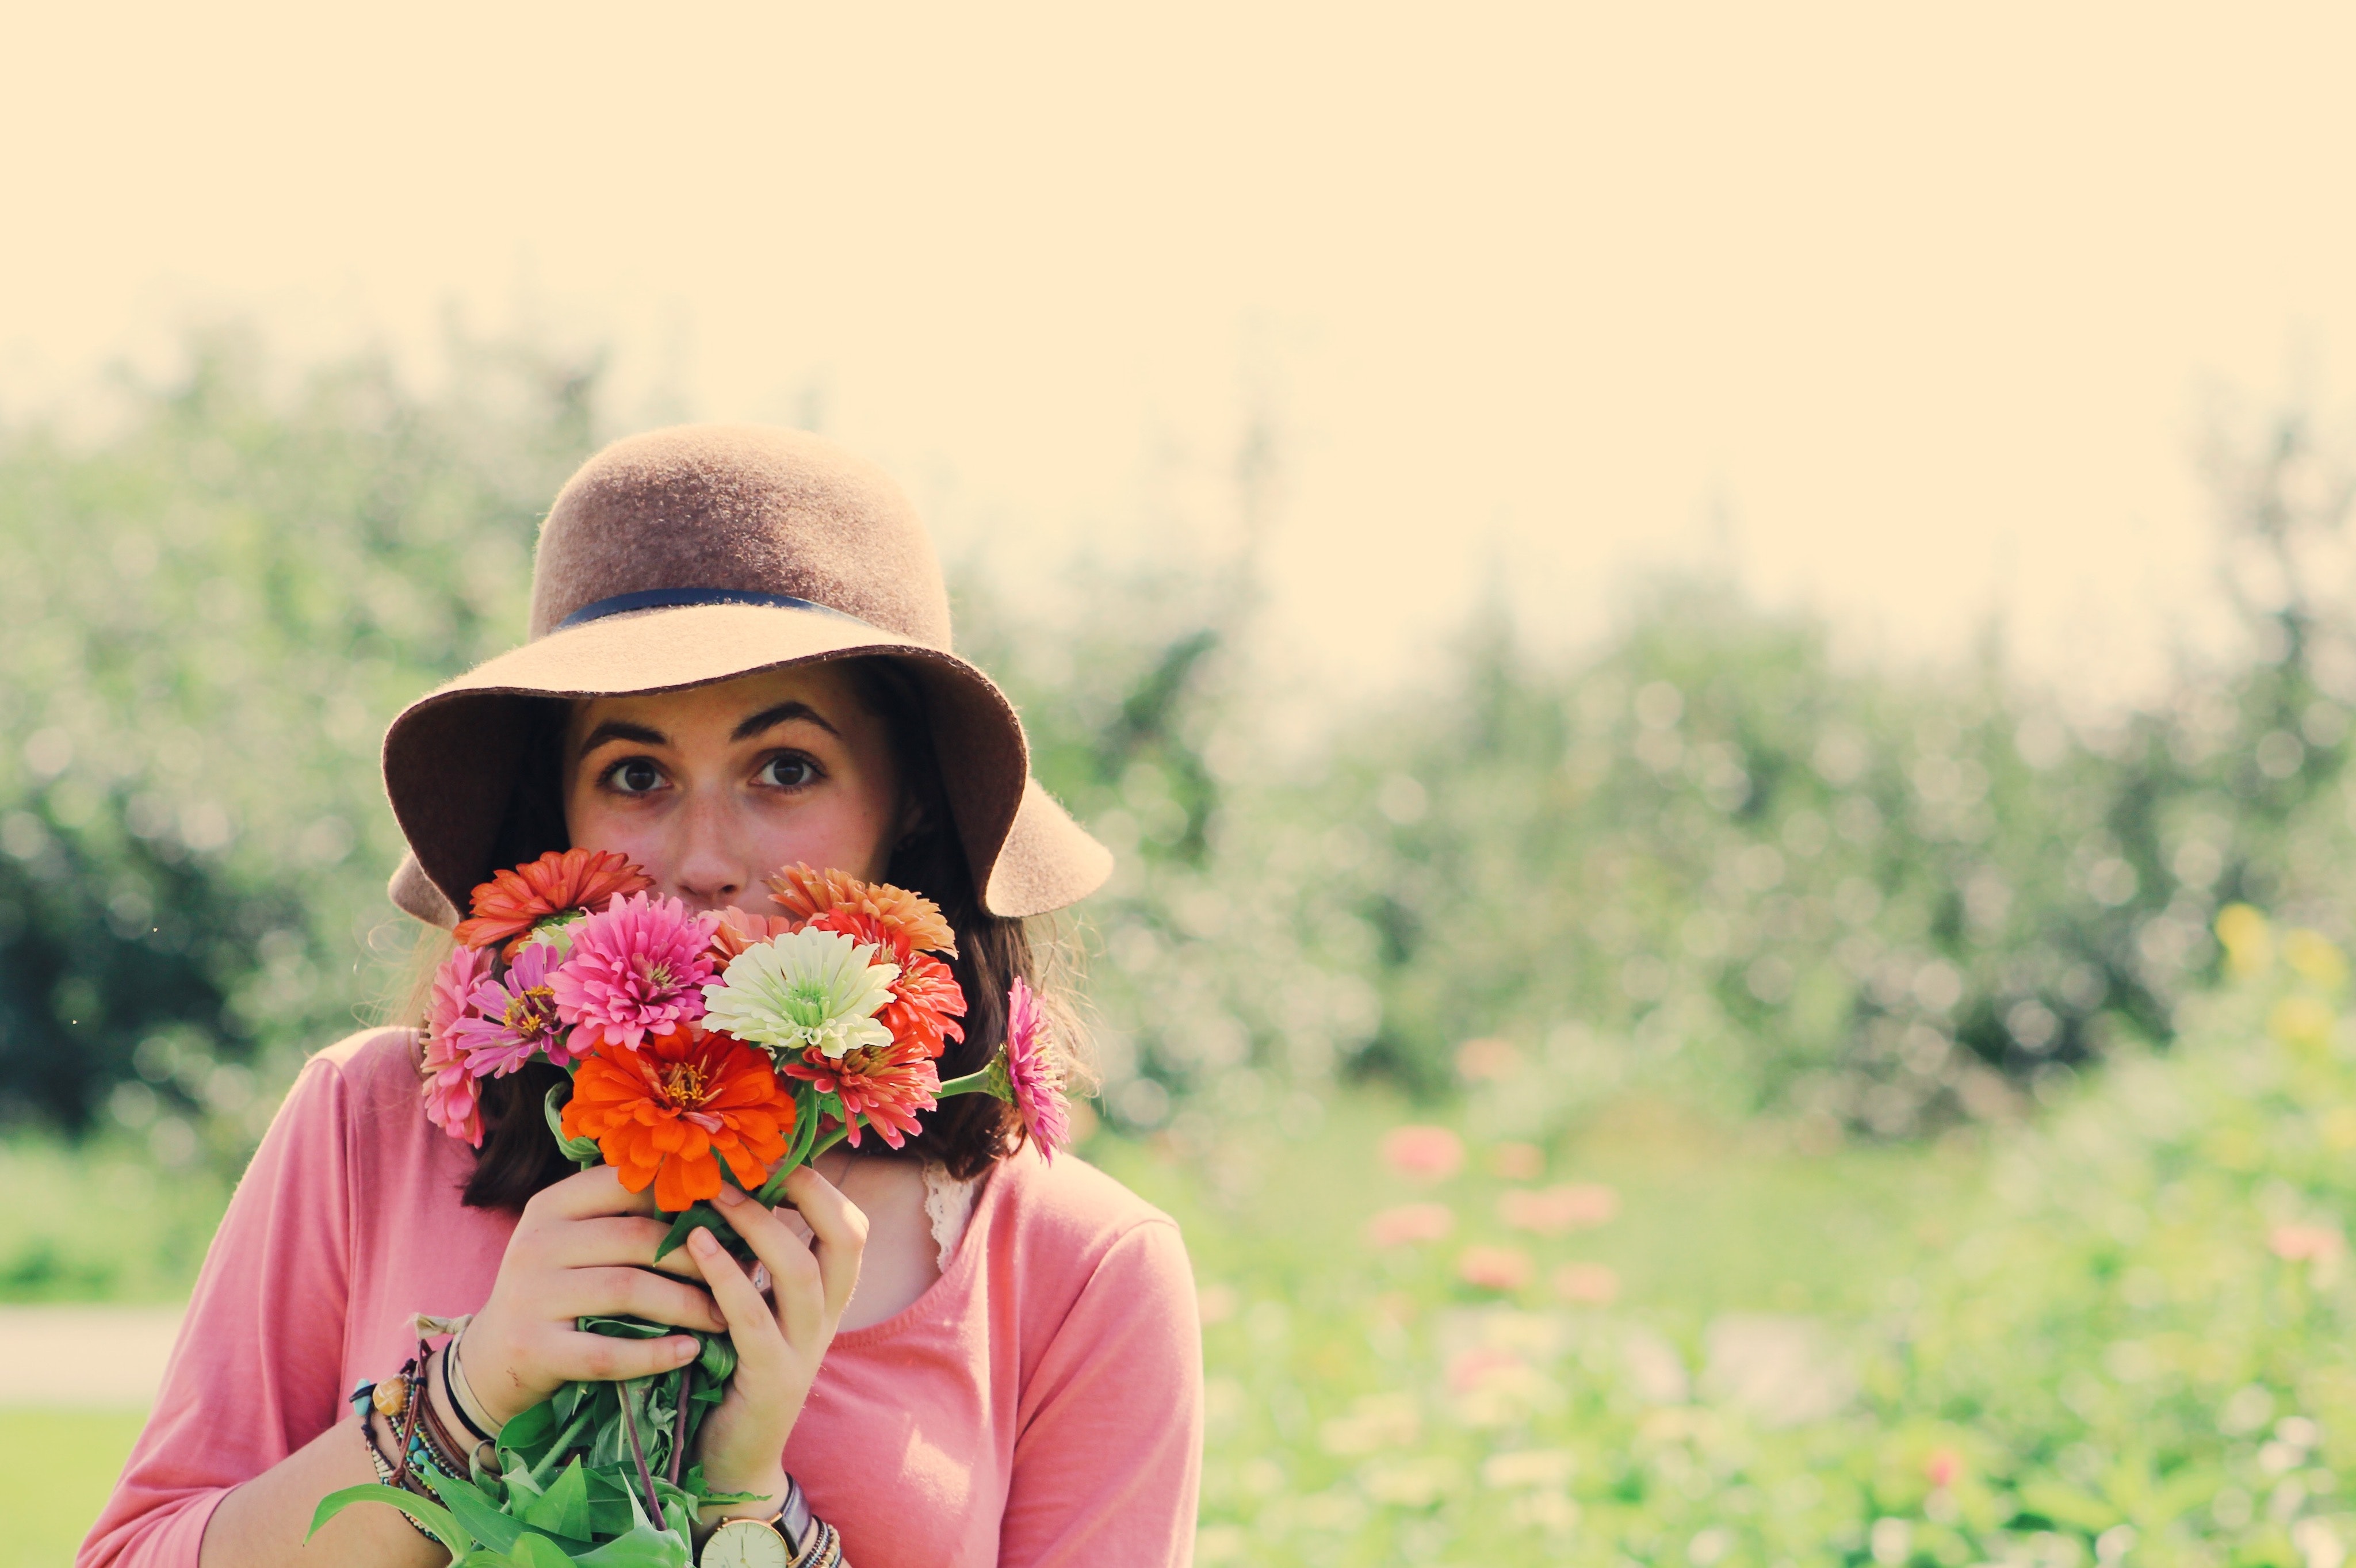
People in nature, photograph, flower, grass, beauty, yellow, spring, plant, summer, grassland, photography, wildflower, happy, smile, headgear, meadow, child, floral design, dress, love, flower arranging, fashion accessory, field